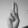
ASL letter: U